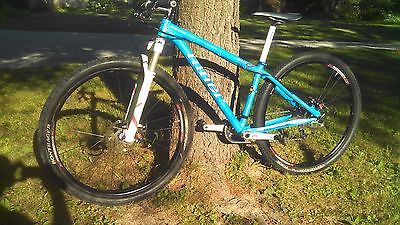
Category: bicycle